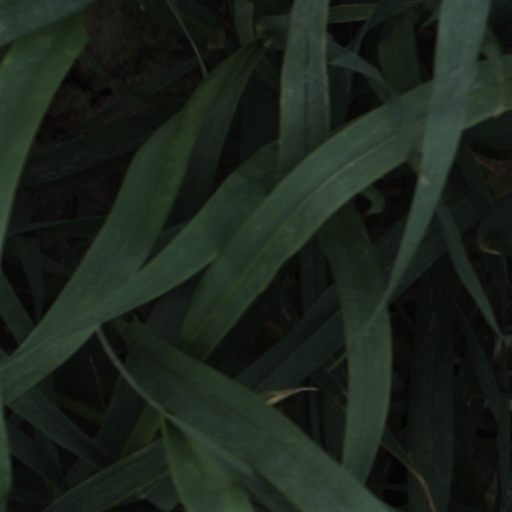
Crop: wheat